The Darling of the Rich

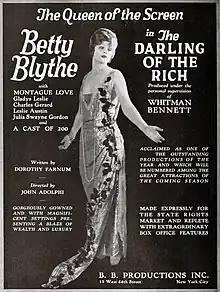
Trade advertisement

The Darling of the Rich is a 1922 American silent drama film directed by John G. Adolfi and starring Betty Blythe, Gladys Leslie, and Montagu Love.